Emergency evacuation

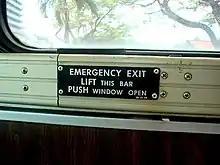
Operation guide metal plate for emergency exits installed in the school bus window.

The most common equipment in buildings to facilitate emergency evacuations are fire alarms, exit signs, and emergency lights. Some structures need special emergency exits or fire escapes to ensure the availability of alternative escape paths. Commercial passenger vehicles such as buses, boats, and aircraft also often have evacuation lighting and signage, and in some cases windows or extra doors that function as emergency exits. Commercial emergency aircraft evacuation is also facilitated by evacuation slides and pre-flight safety briefings. Military aircraft are often equipped with ejection seats or parachutes. Water vessels and commercial aircraft that fly over water are equipped with personal flotation devices and life rafts.